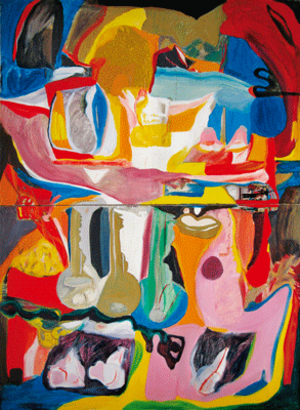
huile sur toile, or, collages, 246 x 180 cm
Kris van de Giessen, née en 1942 à Bruxelles, fille du peintre expressionniste hollandais Arie van de Giessen et de la graveuse Raymonde Thys, est une artiste néerlandaise.